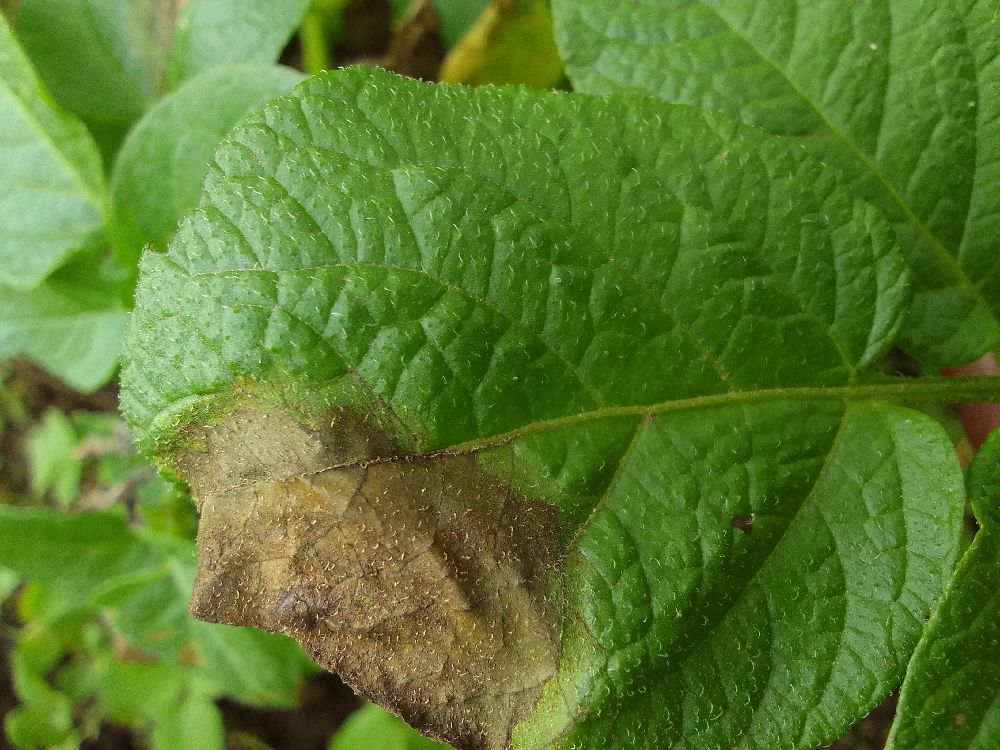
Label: Late blight